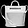
Label: Bag